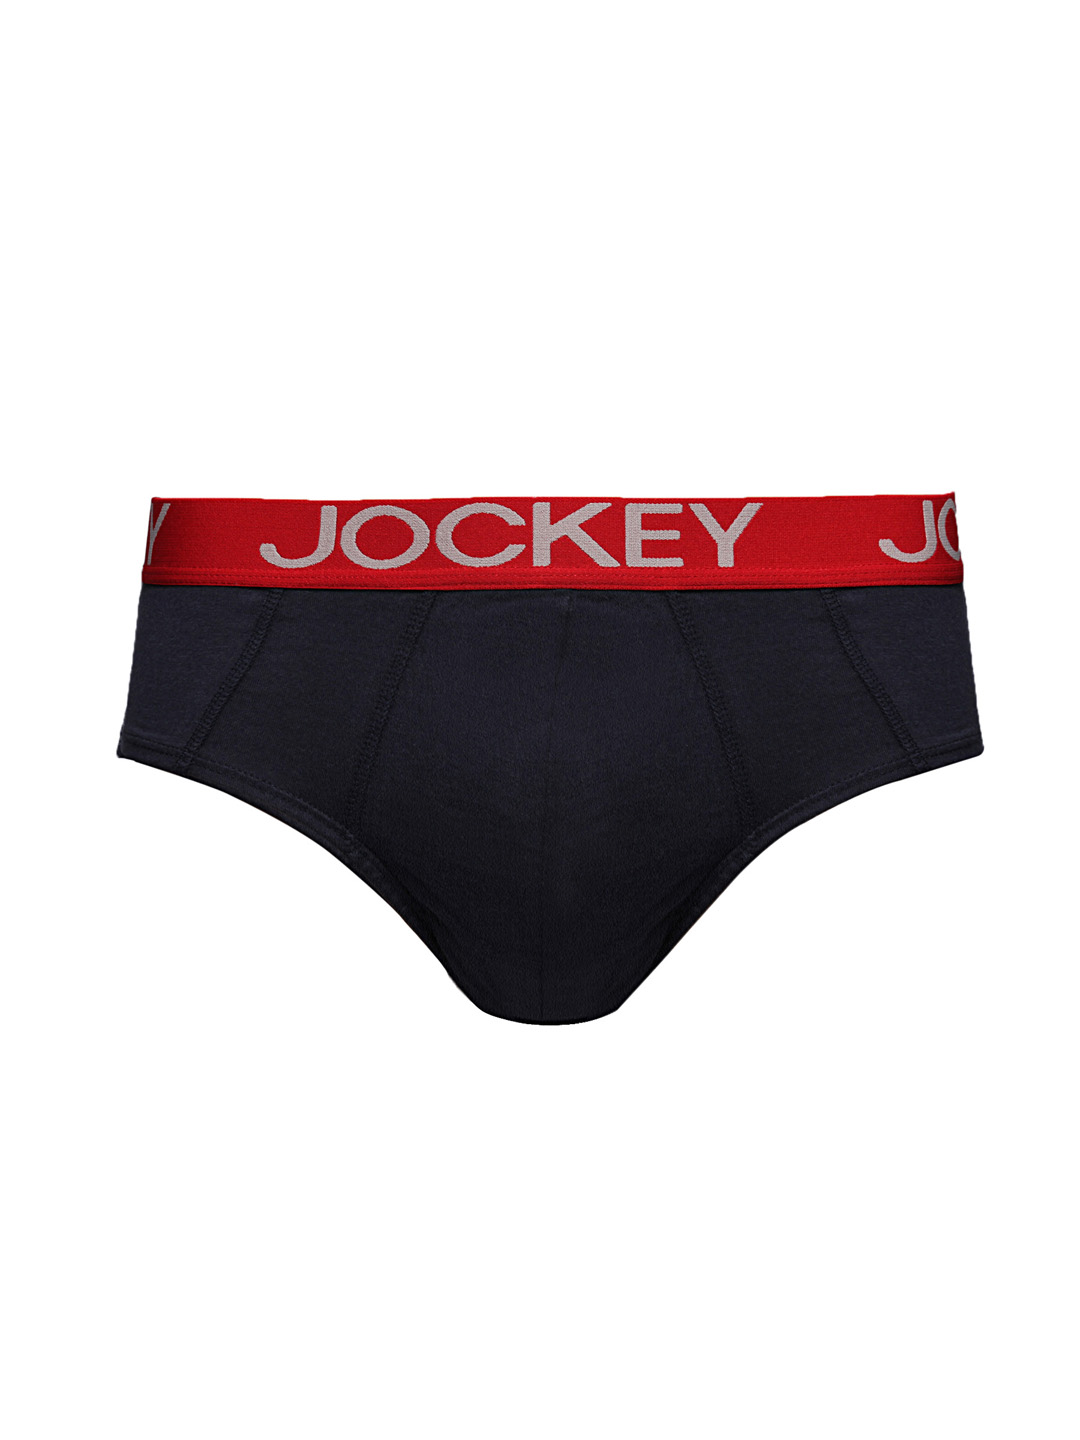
Jockey ZONE Men Zone Navy Blue Brief US14
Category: Apparel / Innerwear / Briefs
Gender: Men
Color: Navy Blue
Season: Summer 2016
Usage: Casual